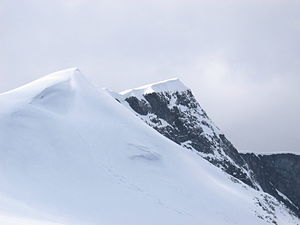
Glittertinden
Glittertinden
Glittertinden, også kaldt Glittertind, er Norges næsthøjeste fjeld.